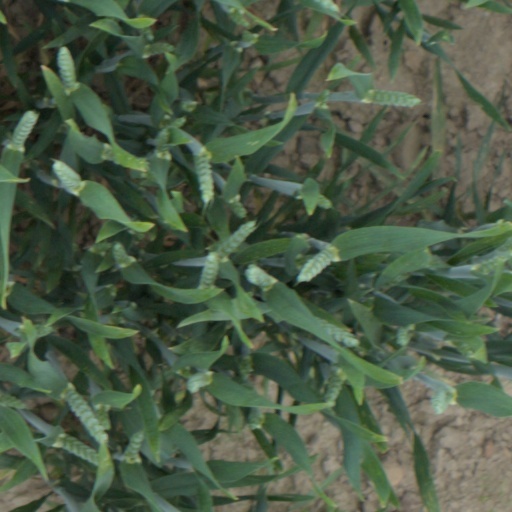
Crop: wheat